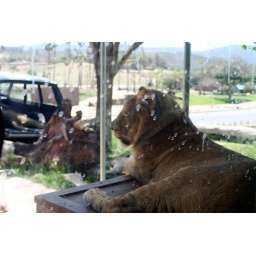
look at the kitty in the window